Saint Helena hoopoe

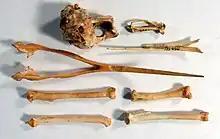
"Upupa antaios" original specimen from the Smithsonian

The first evidence of this species was discovered in 1963 by the British zoologist Philip Ashmole in the Dry Gut sediments east of Saint Helena. Ashmole found a left humerus, but assumed it to be of a common hoopoe, due to remarkable similarities to known hoopoe species. However, further research in 1975 by American paleontologist Storrs L. Olson unearthed more remains, including coracoids, skull elements, and the left femur, which prompted a reexamination of the older evidence and the nomination of a new species.